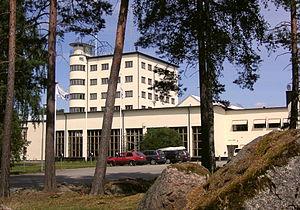
La station d'épuration de Lovö est située au nord-ouest de l'île de Lovö, sur les rives du lac Mälar, à une quinzaine de kilomètres à l'ouest du centre de Stockholm en Suède. Elle a été inaugurée en 1933.
Paul Gunnar Hedqvist est un architecte suédois dont l'œuvre s'est essentiellement inscrite dans le mouvement fonctionnaliste.